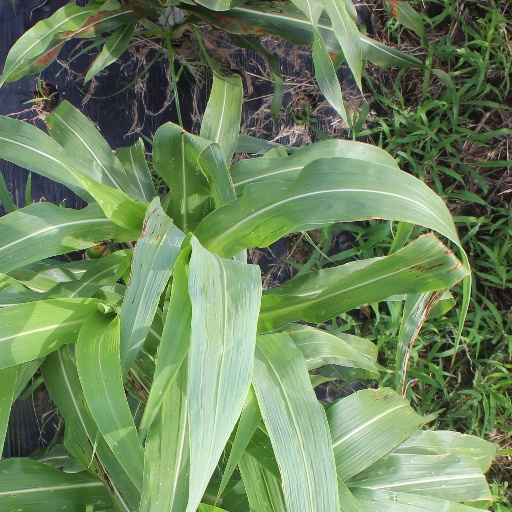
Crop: sorghum